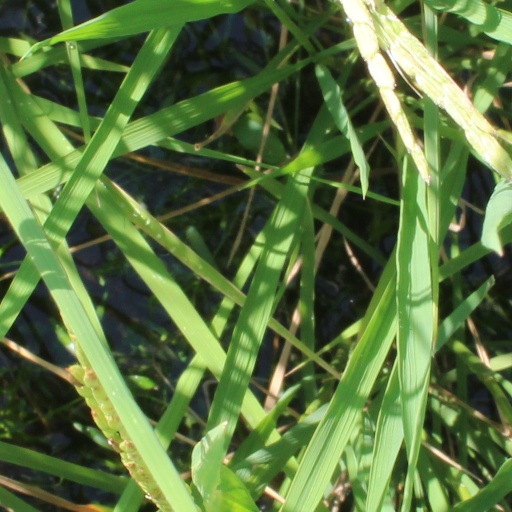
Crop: rice